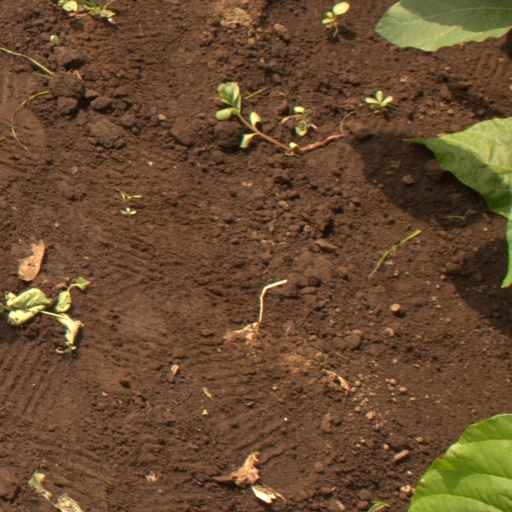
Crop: soybean